California Firebrand

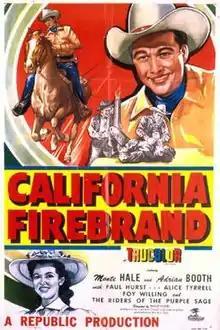
Theatrical release poster

California Firebrand is a 1948 American Western film directed by Philip Ford and written by J. Benton Cheney, John K. Butler and Royal K. Cole. The film stars Monte Hale, Lorna Gray, Paul Hurst, Alice Tyrrell, Tristram Coffin and LeRoy Mason. The film was released on April 1, 1948 by Republic Pictures.